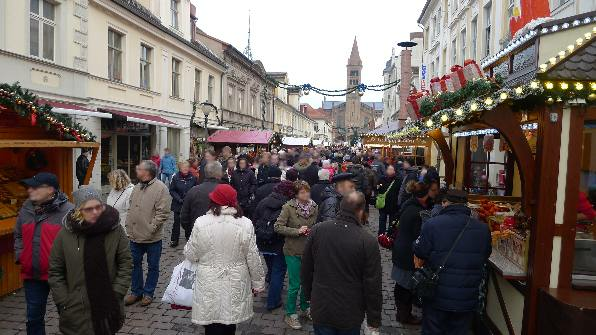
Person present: Yes